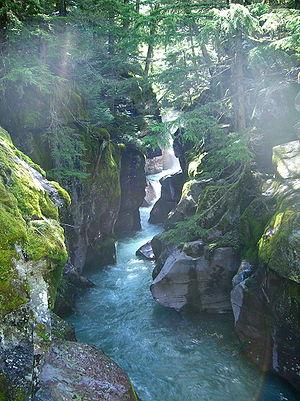
Le parc national de Glacier est un parc national américain situé dans l'État du Montana. Fondé en 1910 et d'une superficie de 4 101 km², il est bordé au nord par les provinces canadiennes de l'Alberta et de la Colombie-Britannique.